The I Inside

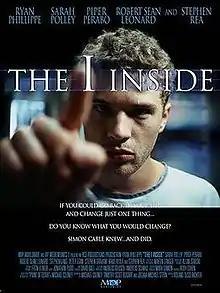
Theatrical poster

The I Inside is a 2004 psychological thriller directed by Roland Suso Richter. It was written by Michael Cooney based on his own play "Point of Death". This film has no connection with the science-fiction novel "The I Inside", by Alan Dean Foster.